Aldeburgh branch line

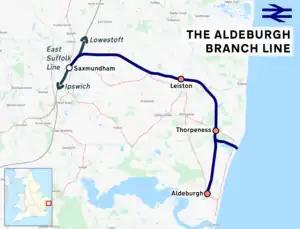
Route map (Click to expand)

The Aldeburgh branch line was a railway branch line linking the town of on the East Suffolk line and the seaside resort of . There were intermediate stops at and . Part of the line remains in use for nuclear flask trains servicing Sizewell nuclear power station.